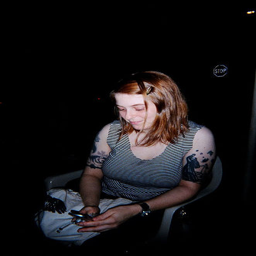
A young woman holding a cell phone and handbag
A young woman sitting in a chair while checking her cell phone.
There is a girl sitting in a chair texting on her phone.
A woman sitting in a chair using her cell phone.
A YOUNG GIRL WITH TATS IS PLAYING ON HER PHONE